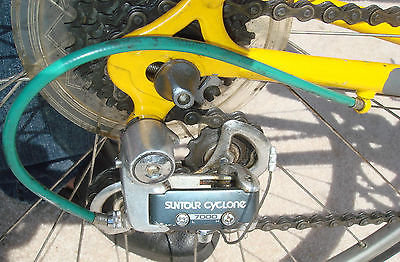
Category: bicycle